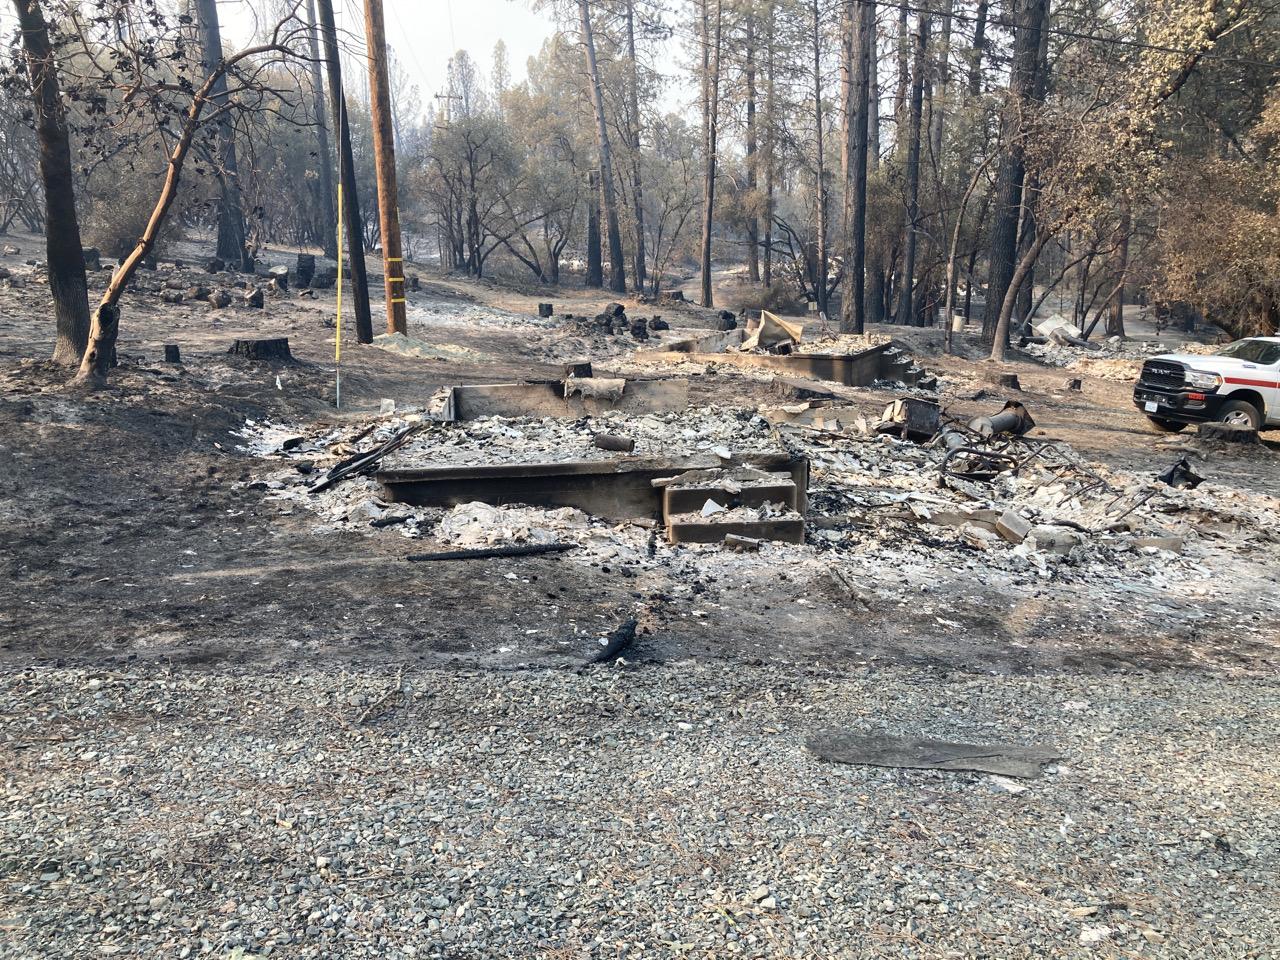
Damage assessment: destroyed